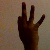
The image shows a hand gesture representing the number 9 in Indian Sign Language.